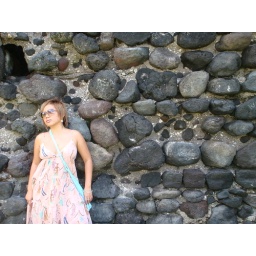
~Vintage printed Dress from Thrift ~shop crochet baby blue bag by Kayla